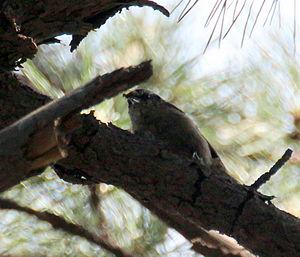
La Sittelle de Chine est une espèce d'oiseaux de la famille des Sittidae. C'est une sittelle de petite taille, mesurant 11,5 cm de longueur. Les parties supérieures sont gris-bleu, les parties inférieures chamois-grisâtre ternes à orange-cannelle, avec les joues blanches. Il existe un dimorphisme sexuel marqué : le mâle adulte se distingue par sa calotte très noire, quand celle de la femelle est de la même couleur que le dos, ou tout au plus gris foncé quand le plumage est usé. Le chant est variable, et composé de répétitions de petits sifflements invariants. L'espèce se nourrit principalement d'insectes en été et complète son alimentation avec des graines et des fruits. Le nid est généralement placé en hauteur dans le trou d'un conifère. Le couple élève une nichée par an, comptant cinq ou six oisillons.